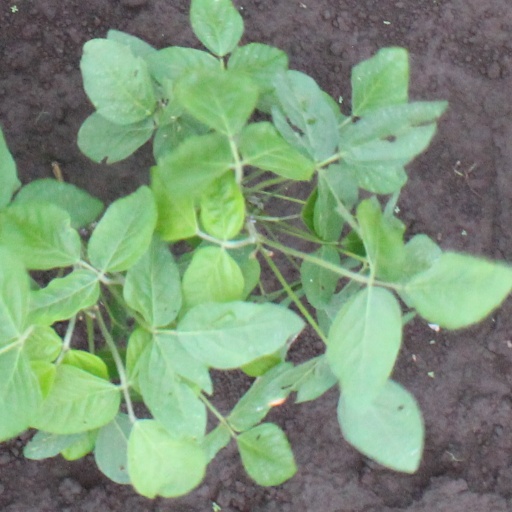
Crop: soybean